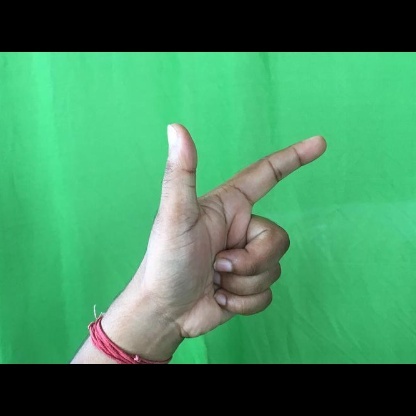
Mudra: Chandrakala